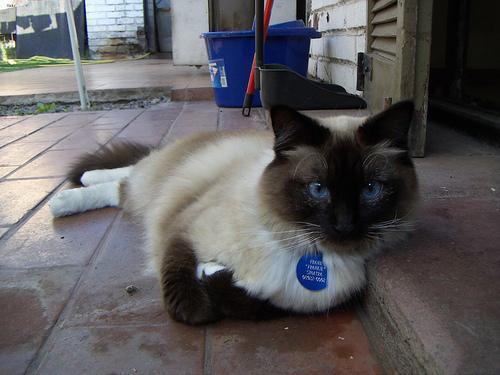
Birman